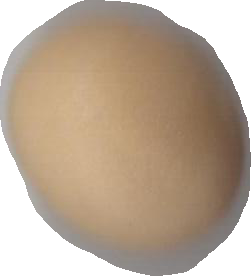
Variety: Grobogan